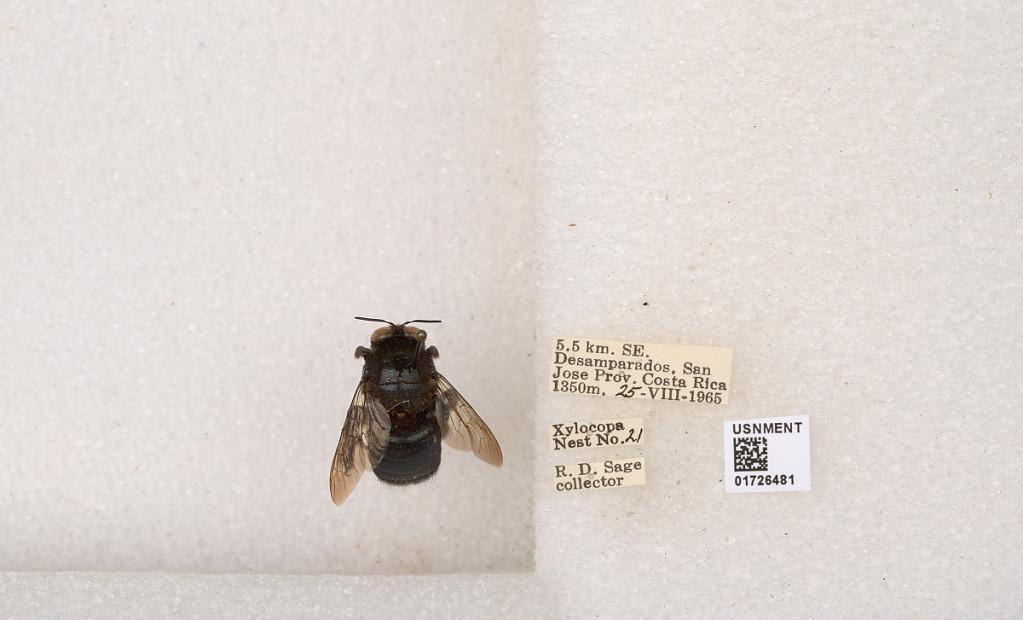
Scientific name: Xylocopa (Schonnherria) lateralis Say
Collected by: R. Sage
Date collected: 1965-8-25
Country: Costa Rica
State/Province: San Jose
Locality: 5.5 km. SE. Desamparados